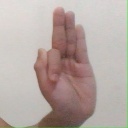
अक्षर: फ